Gorals

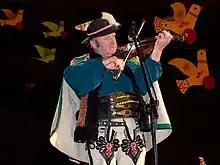
Goral of Podhale – member of Trebunie-Tutki folk band from Zakopane

The Zakopane Style architecture, established at the end of the 19th century, is held as a Goral tradition. The architectural style draws on local architecture and Vernacular architecture of the Carpathians, and is widespread in the Podhale region.